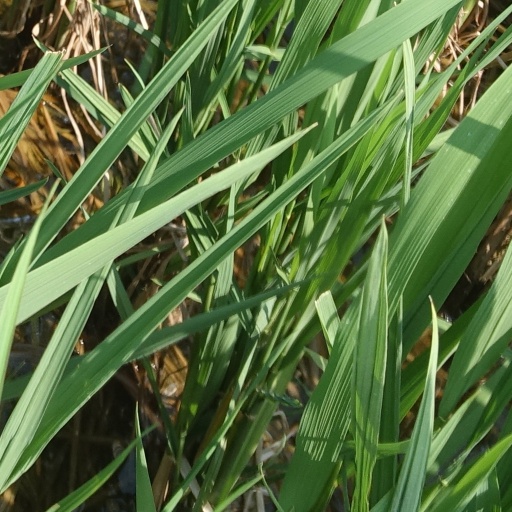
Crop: rice